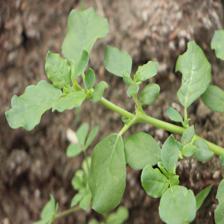
Label: BroadLeafWeed